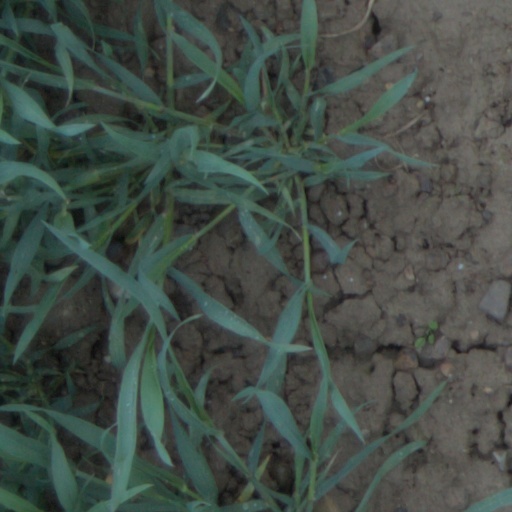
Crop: wheat